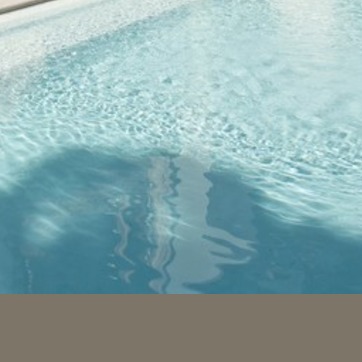
Material: water